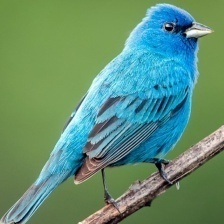
Species: INDIGO BUNTING
Scientific name: PASSERINA CYANEA
ImageNet parent category: indigo_bunting